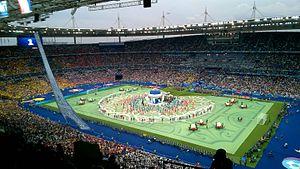
cérémonie d'ouverture de l'euro 2016 au Stade de France
Le championnat d'Europe UEFA de football 2016, communément abrégé en Euro 2016, est la quinzième édition du Championnat d'Europe de football, compétition organisée par l'Union des associations européennes de football et rassemblant les meilleures équipes masculines européennes. Il se déroule en France du 10 juin au 10 juillet 2016. Les matchs d'ouverture et de clôture du tournoi se jouent au Stade de France.
L'année 2016 est une année bissextile commençant un vendredi, c'est la 2016ᵉ année de notre ère, la 16ᵉ année du IIIᵉ millénaire et du XXIᵉ siècle et la 7ᵉ année de la décennie 2010-2019.